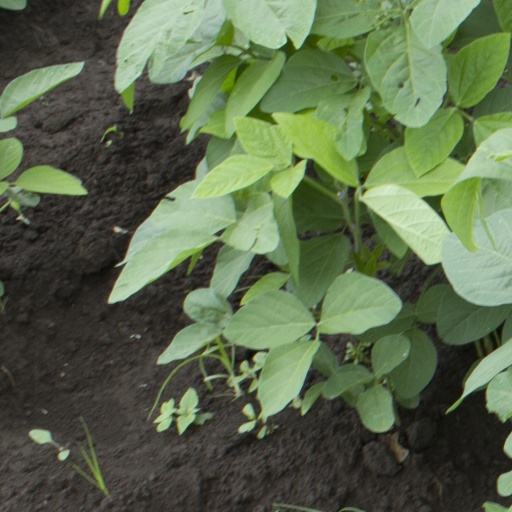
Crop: soybean